Upcott, Cheriton Fitzpaine

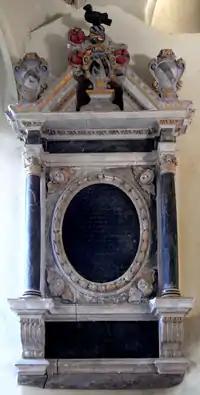
Mural monument to Sara (d.1691), 2nd wife of John II Moore (1636-1700), Upcott Chapel, St Matthew's Church, Cheriton Fitzpaine

The mural monument survives in the Upcott Chapel in St Matthew's Church, of Sara Moore (d.1691) inscribed on an oval panel as follows: